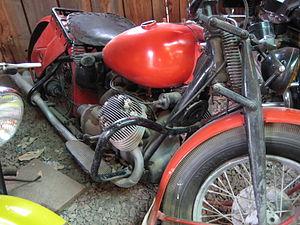
L'Indian 841 était une moto conçue par Indian pour la guerre dans le désert. Ce modèle fut le pionnier de la transmission plus tard popularisée par Moto Guzzi, avec un moteur V-twin à 90 degrés refroidi par air monté longitudinalement et équipé d'un arbre de transmission.